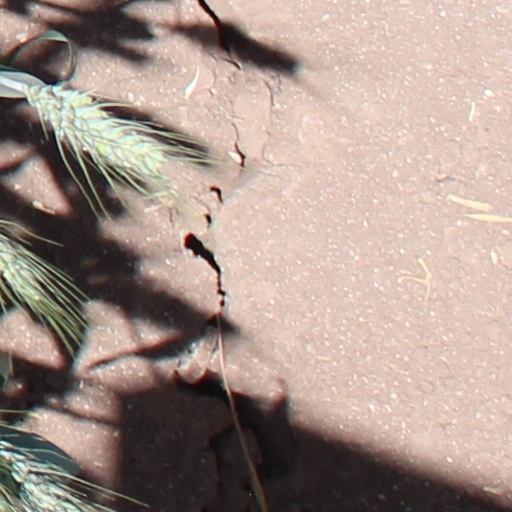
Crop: wheat